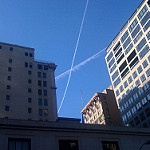
Label: buildings